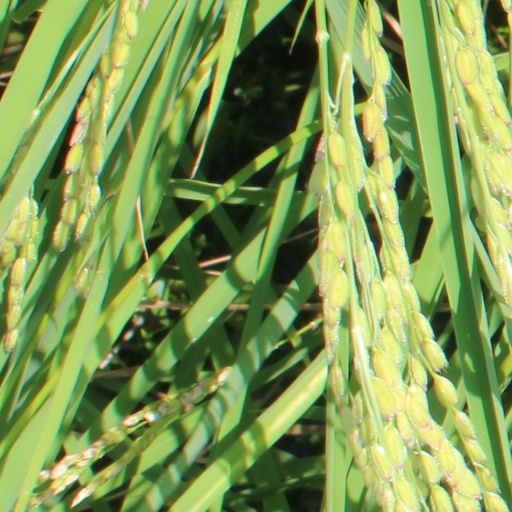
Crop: rice